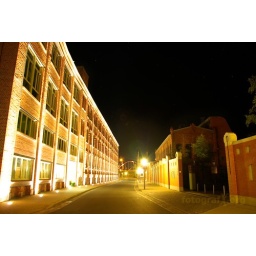
starry sky over the building of the German Federal Environment Agency (right side of the picture)